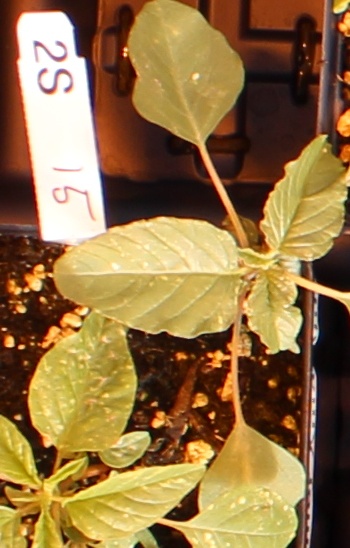
Label: Palmer Amaranth